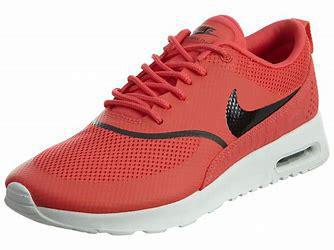
Brand: Nike
Model: Air Max Thea